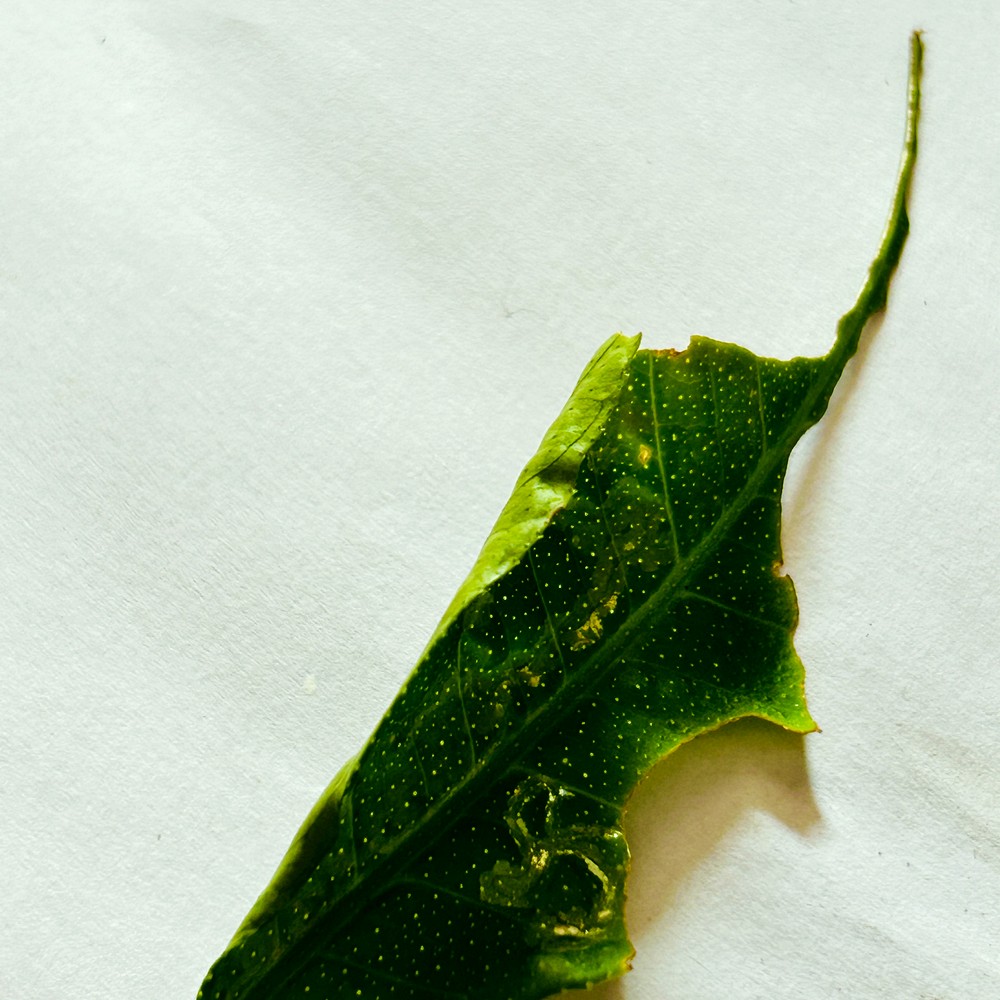
Label: Deficiency Leaf